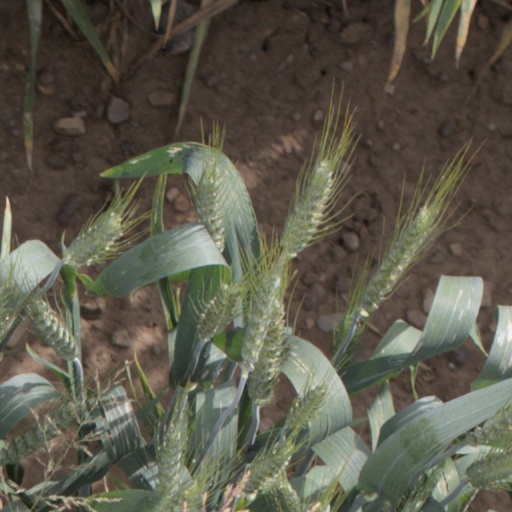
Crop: wheat